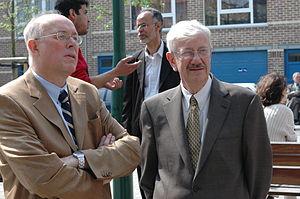
thumb|crop on Commons Inauguration du Centre d'entreprise de Molenbeek, en présence du Ministre Président Charles Piqué auteur de la photo L Glucksmann, qui octroye les droits d'utilisation pour la Fondation.